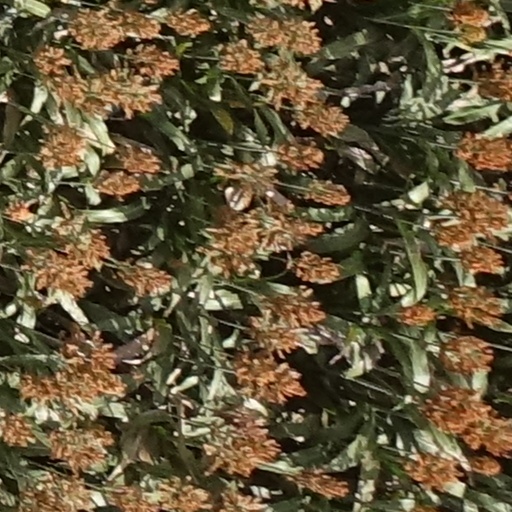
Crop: sorghum